National forest (France)

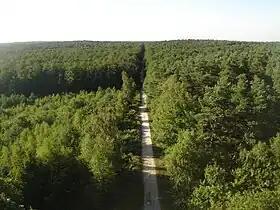
The Orleans Forest is the largest national forest in France.

A national forest is a forest owned by the French state. This status originates with the of 1566. French national forests are managed by the National Board of Forestry (NFB) under the national forestry law, the successor of ordinances and regulations that have taken place since the time of Charlemagne "at the discretion of political, economic and demographic context of France, making the first state-owned natural forest areas whose management is rigorously controlled".